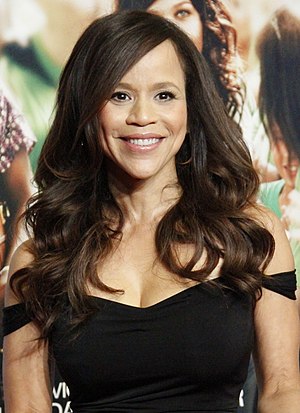
Rosie Perez
Rosa Maria "Rosie" Perez er en amerikansk skuespiller og koreograf. Ved Oscaruddelingen 1994 blev hun nomineret for en Oscar for bedste kvindelige birolle for sin præstation i Frygtløs.